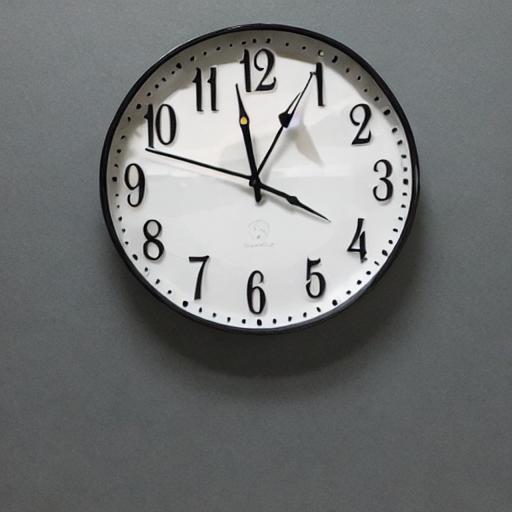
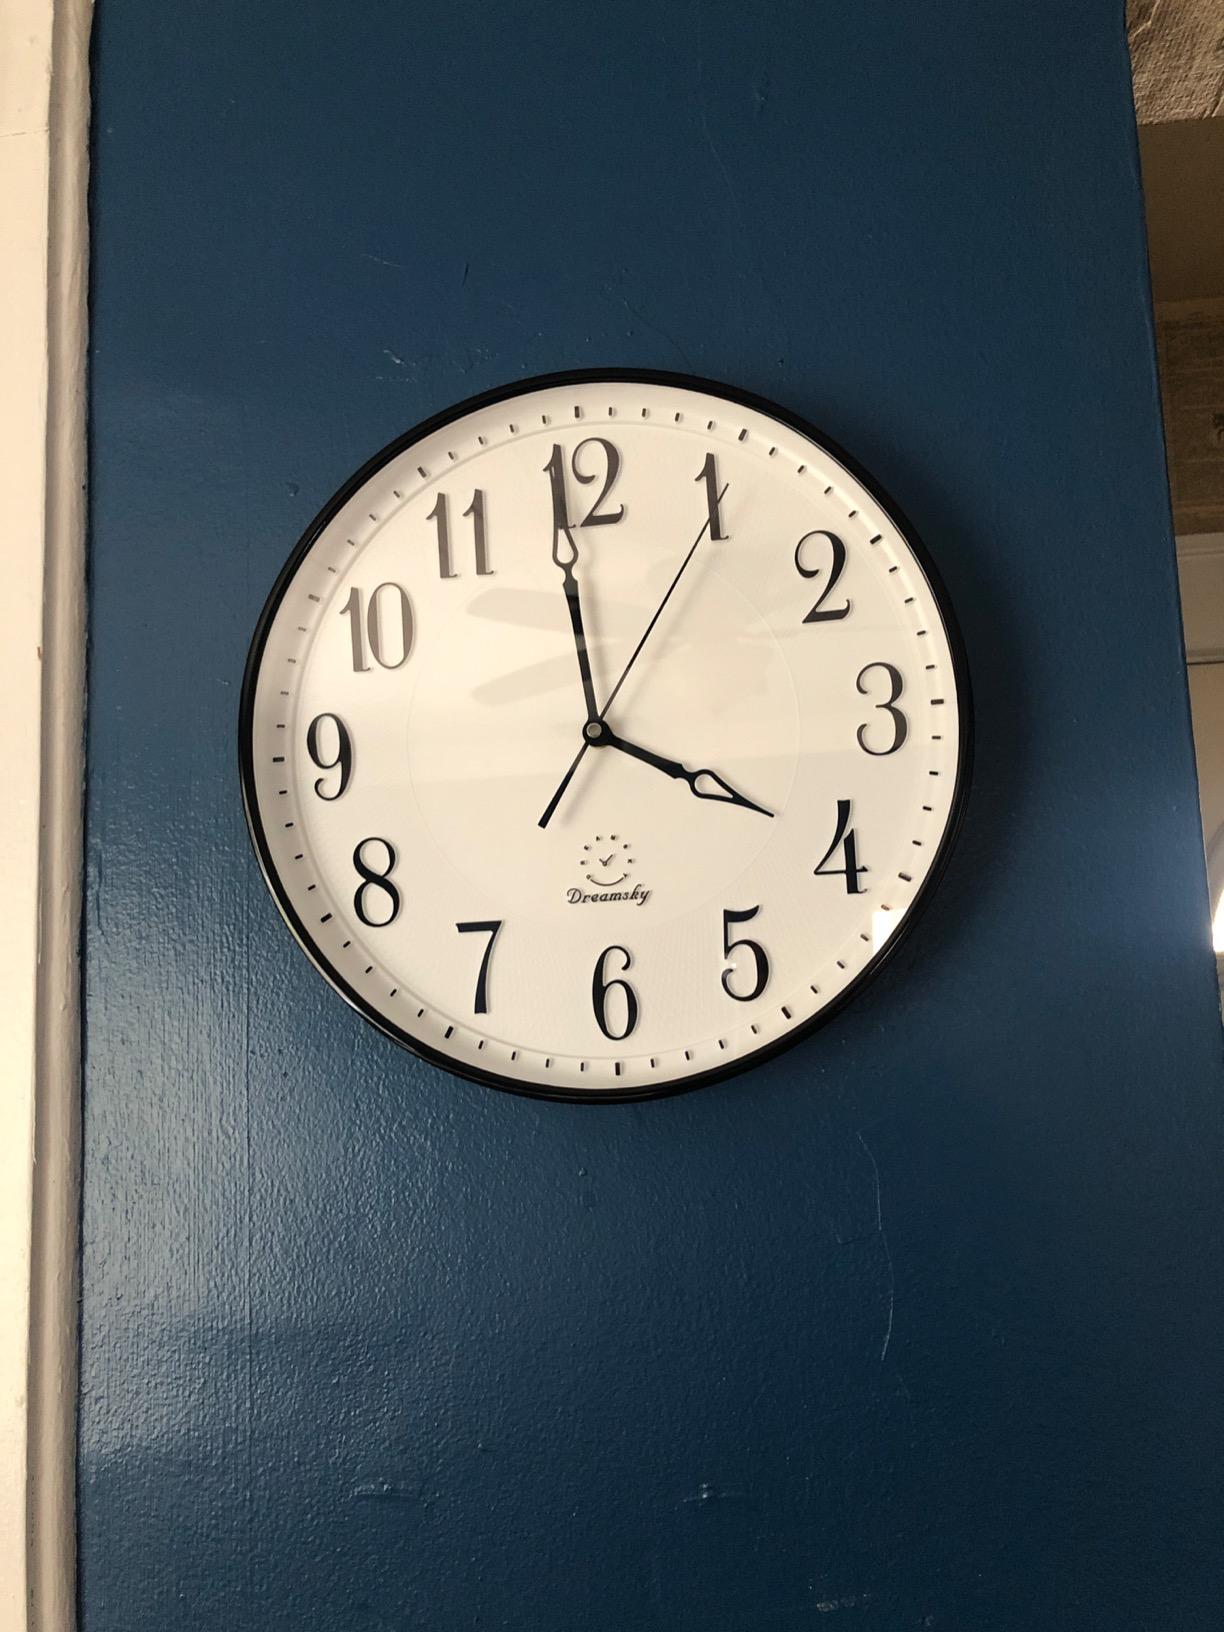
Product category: clock
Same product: no